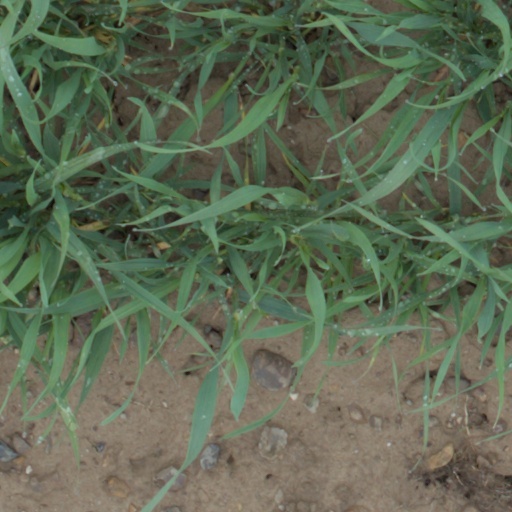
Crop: wheat